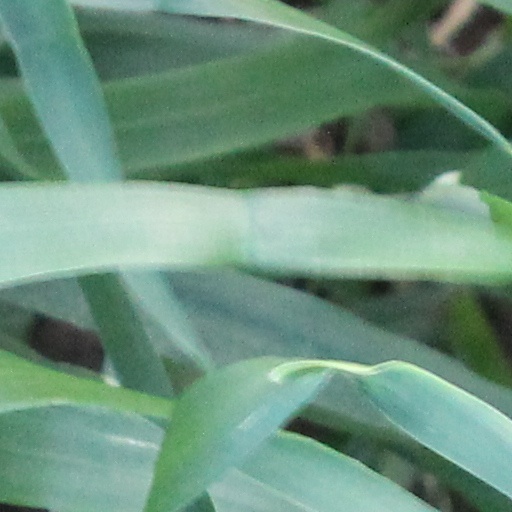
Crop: wheat